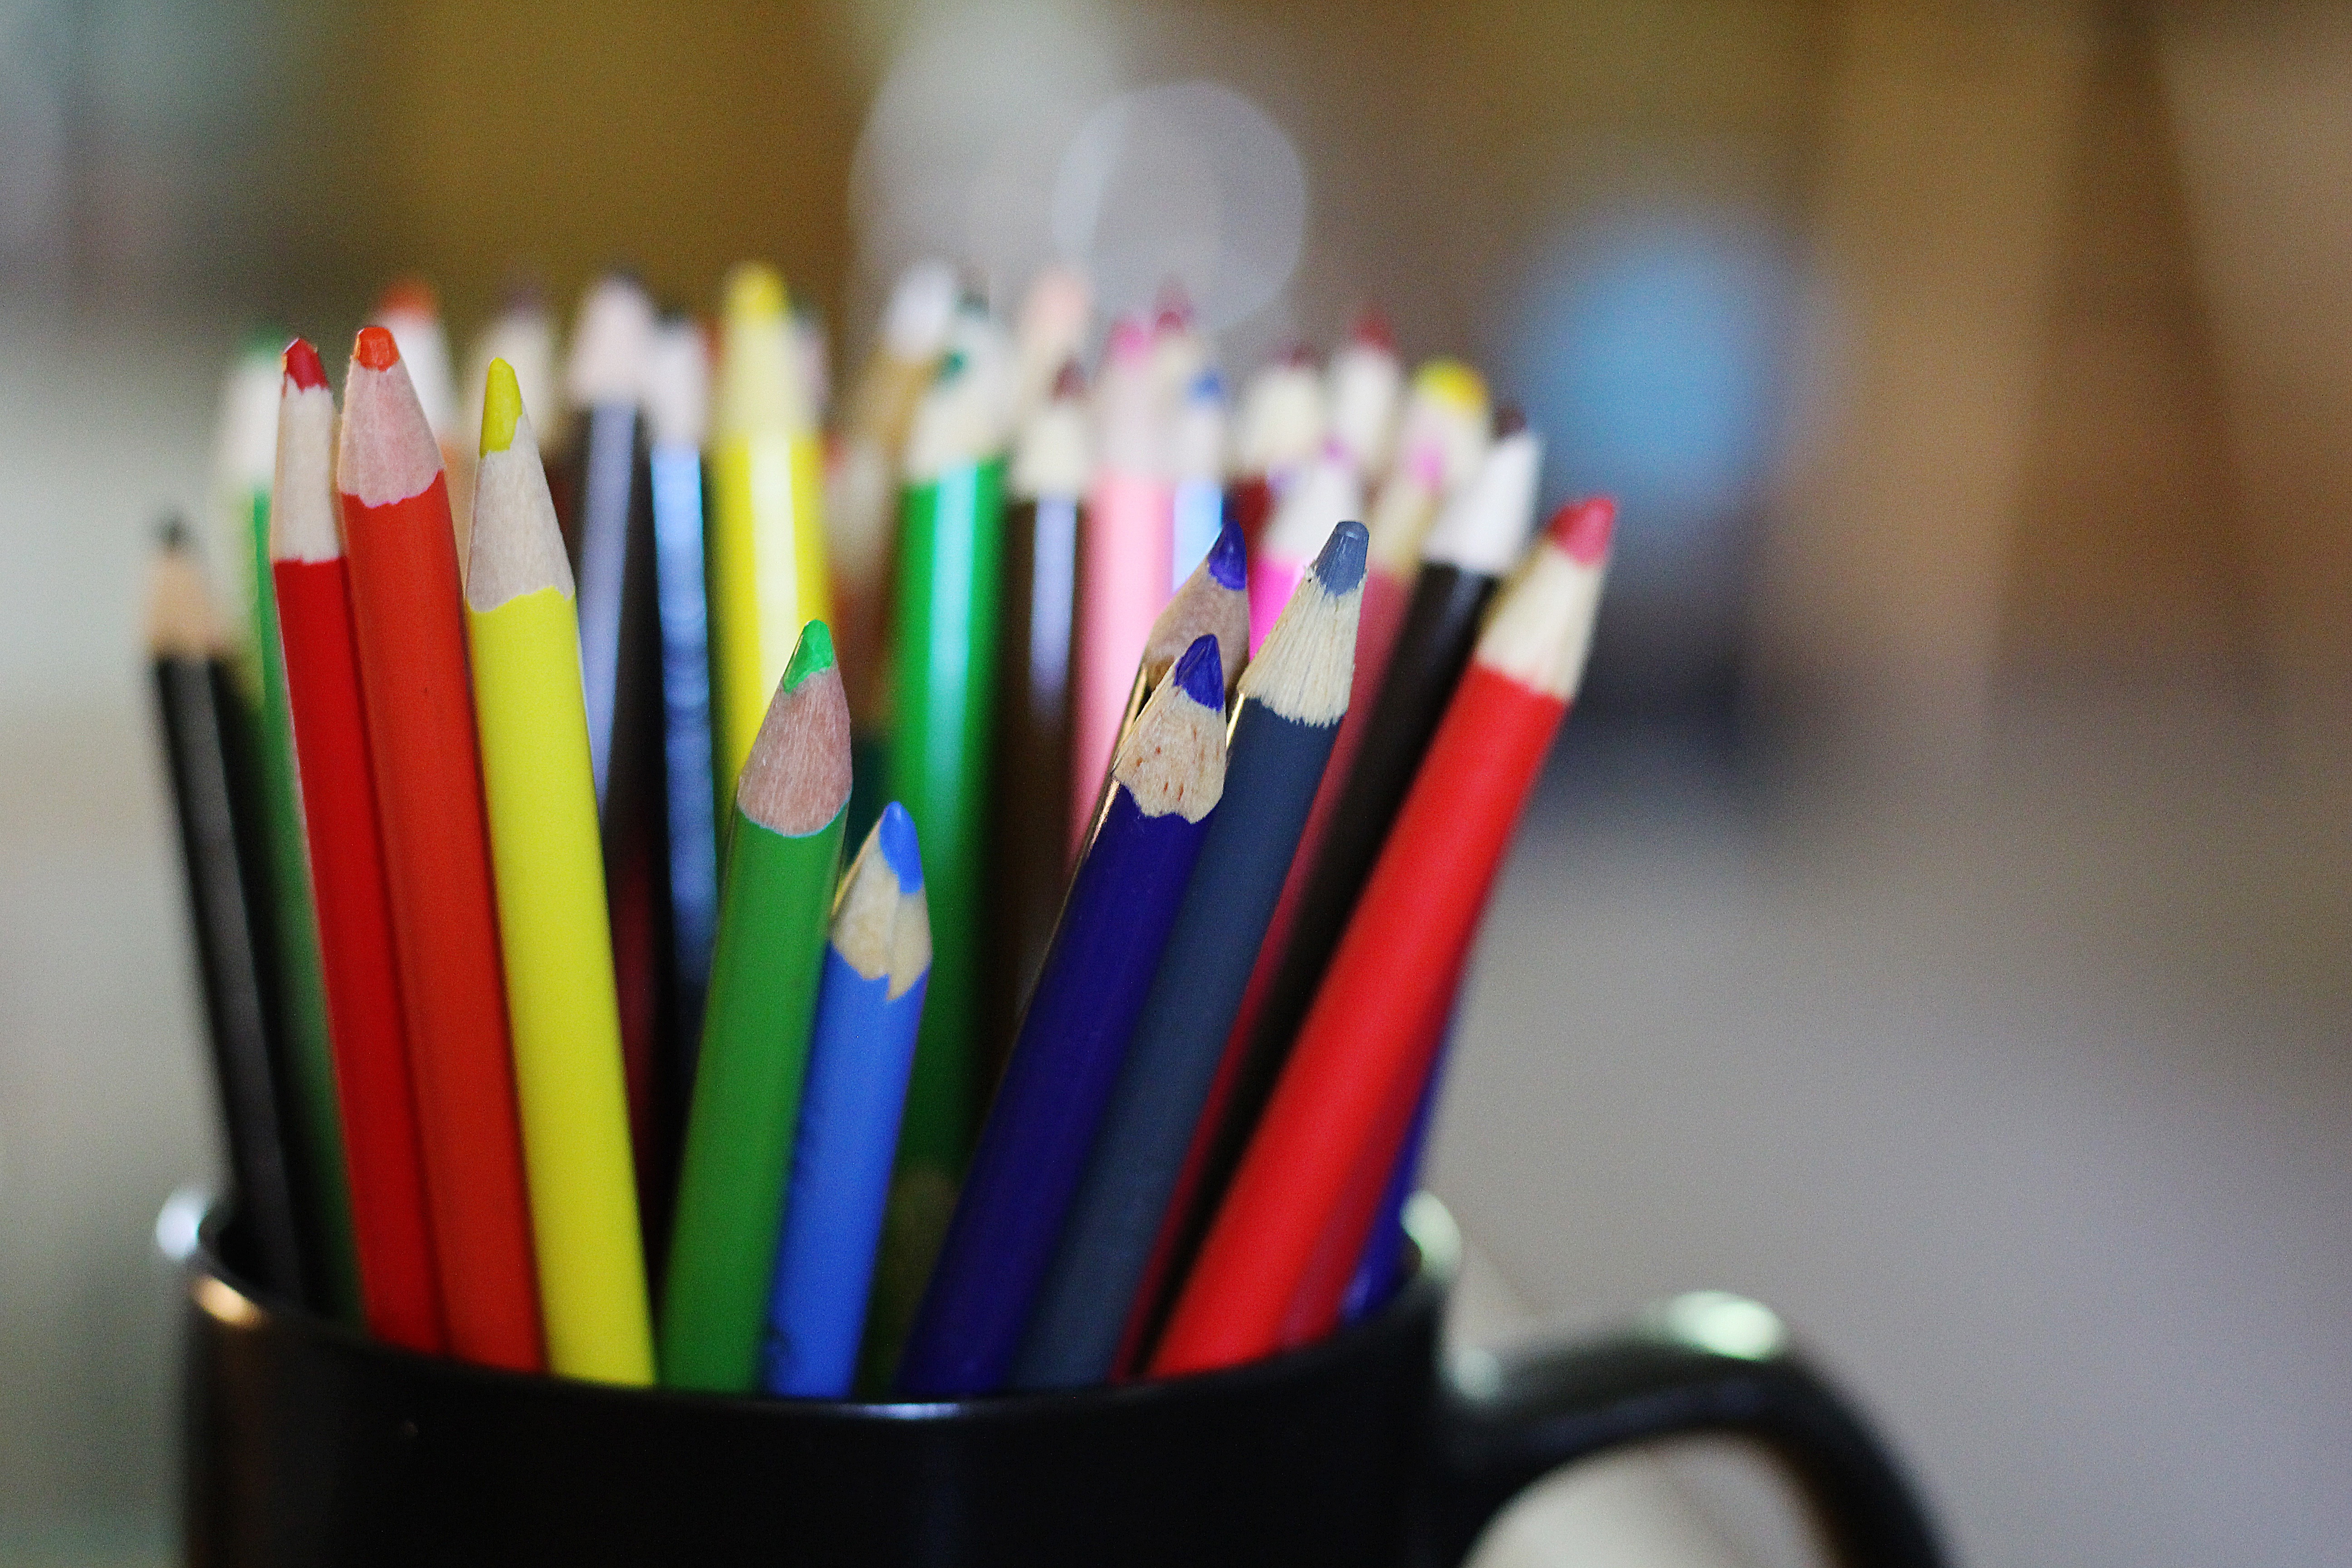
pencil, color, yellow, education, write, art, rainbow, sketch, drawing, design, school, supplies, pencils, draw, artsy, colored pencils, color pencils